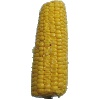
Label: corn